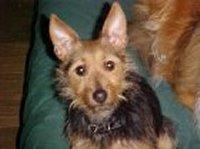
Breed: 202-n000020-Australian_terrier